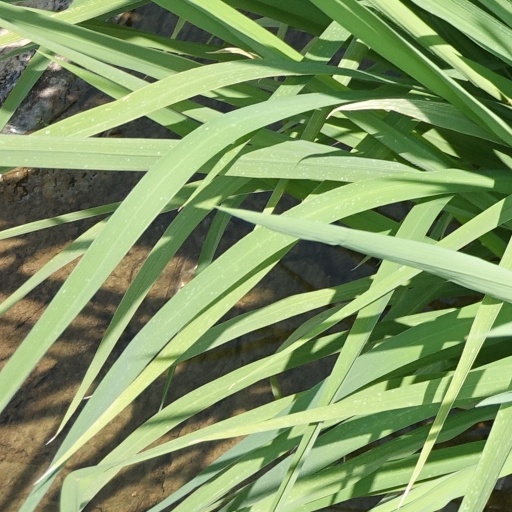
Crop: rice